Epic of Gilgamesh

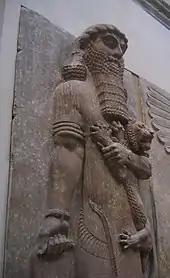
Ancient Assyrian statue currently in the Louvre, possibly representing Gilgamesh

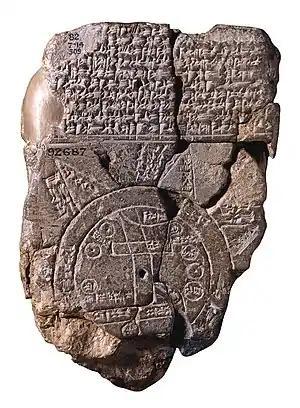
Babylon's world map. The more vertical lines indicate the Euphrates, and the triangles mountains at the world's edge, including the Ararat, on which Utnapishtim "Noah" stranded. The small circles show city-states such as Uruk, and the belt the goddess salt sea serpent Tiamat. She, the Abzu and the Flood are probably sources of the Leviathan, a human-consuming cosmic sea monster.

About 15,000 fragments of Assyrian cuneiform tablets were discovered in the Library of Ashurbanipal in Nineveh by Austen Henry Layard, his assistant Hormuzd Rassam, and W. K. Loftus in the early 1850s. Late in the following decade, the British Museum hired George Smith to study these; in 1872, Smith read translated fragments before the Society of Biblical Archaeology, and in 1875 and 1876 he published fuller translations, the latter of which was published as "". The central character of Gilgamesh was initially reintroduced to the world as ""Izdubar"", before the cuneiform logographs in his name could be pronounced accurately. In 1891, Paul Haupt collected the cuneiform text, and nine years later, Peter Jensen provided a comprehensive edition; R. Campbell Thompson updated both of their work in 1930. Over the next two decades, Samuel Noah Kramer reassembled the Sumerian poems.